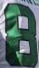
Number: 8